John Kerr (baseball)

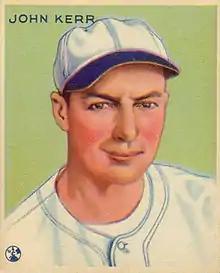
1933 Goudey baseball card.

John Francis Kerr (November 26, 1898 – October 19, 1993) was a professional baseball player. He played all or part of eight seasons in Major League Baseball between 1923 and 1934 with the Detroit Tigers, Chicago White Sox, and the Washington Senators in the American League, primarily as a second baseman.